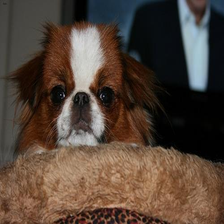
Species: dog
Breed: japanese chin